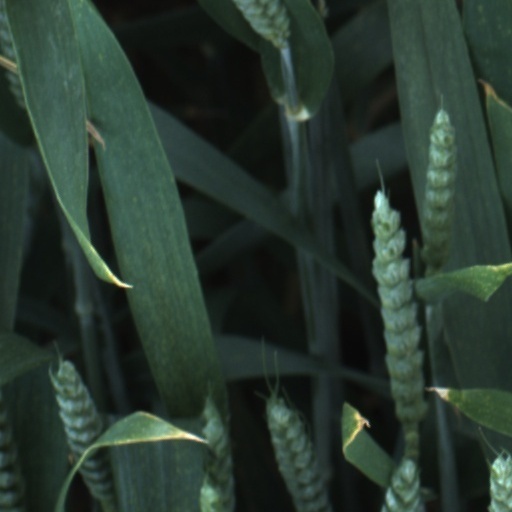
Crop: wheat